Canal pound

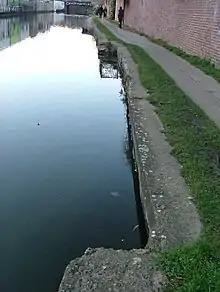
Indentation in the tow-path for the Regent's Canal in London, to accommodate horse submerged steps so that horses towing a barge that fell into the water could clamber out

On the Erie Canal, in the three mile long rock cut above Lockport, if a mule or horse fell into the canal pound, there were some escape "holes" cut in the towpath, a depression covered over by wooden boards, so that the animal could go into the "hole" and then be rescued. This was as a result of the bank being practically vertical, making it impossible to retrieve one that fell into the canal.